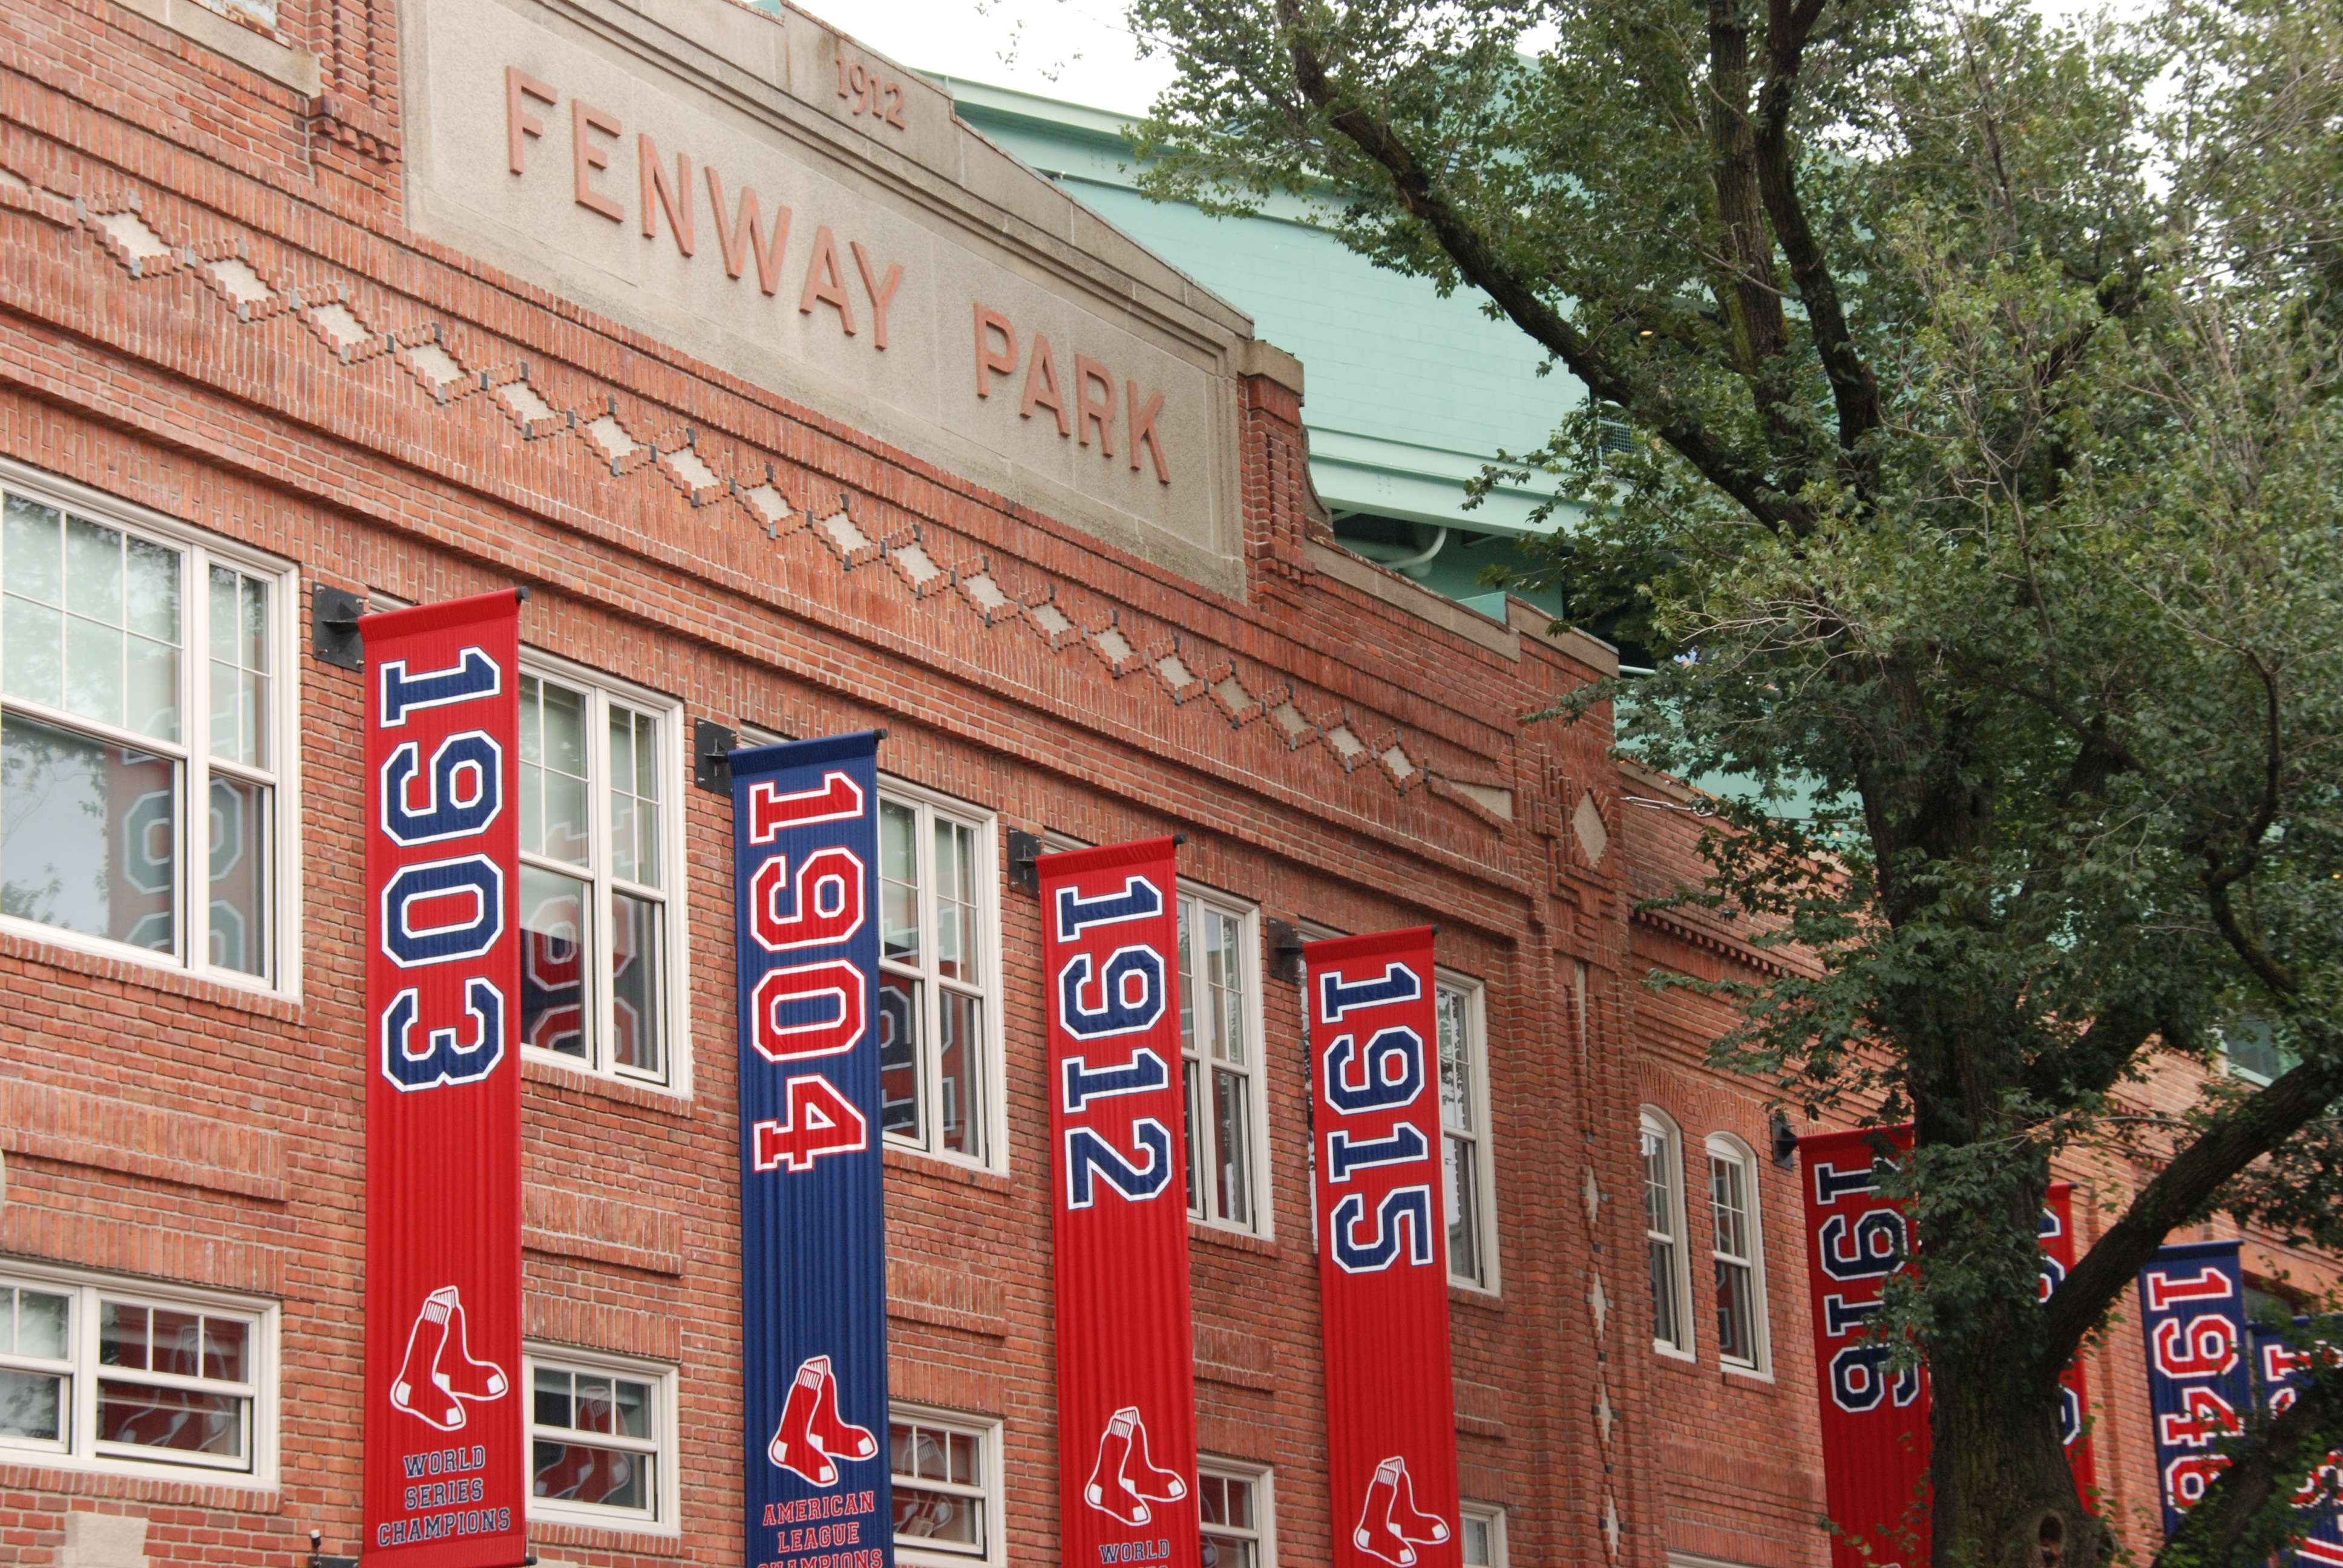
baseball, restaurant, downtown, sign, banner, flag, america, boston, sports, neighbourhood, fenway park, red sox